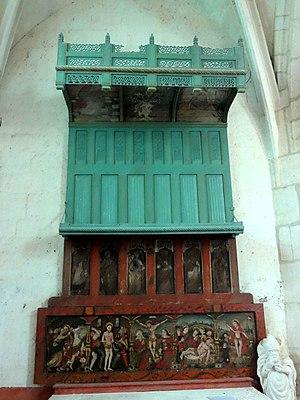
Retable du croisillon nord, vers 1530-1540.
L'église Saint-Denis est une église catholique paroissiale située à Berville, dans le département du Val-d'Oise, en France. Son histoire reste encore à élucider. L'édifice associe un chœur gothique du XIIIᵉ siècle, austère et non voûté, à un transept et un clocher en bâtière de style flamboyant, et une nef Renaissance avec bas-côté. Comme l'indiquent deux clés de voûte, sa construction date du règne de Henri II. La construction aurait été prise en charge par le seigneur local, René de Bucy, que l'on sait proche d'Anne de Montmorency. C'est vraisemblablement sur cette base que l'on a attribué la nef et son portail occidental, qui a été plaqué devant la façade en 1552, au sculpteur Jean Goujon, architecte du roi impliqué dans le chantier du château d'Écouen. Si le transept et le clocher sont de bon niveau, c'est surtout pour ses parties Renaissance que l'église Saint-Denis est remarquable, car les nefs de style Renaissance sont peu nombreuses dans le Vexin. L'église est classée aux monuments historiques depuis 1920. Elle est aujourd'hui affiliée à la paroisse d'Avernes et Marines, et les célébrations eucharistiques s'y limitent à deux messes dominicales par an.